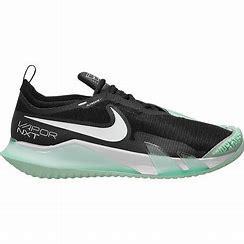
Brand: Nike
Model: Court Zoom NXT